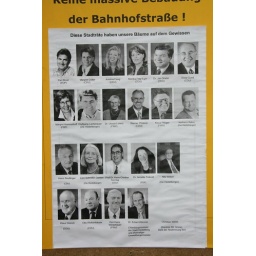
...who voted for cutting a tree row in a Heidelberg road